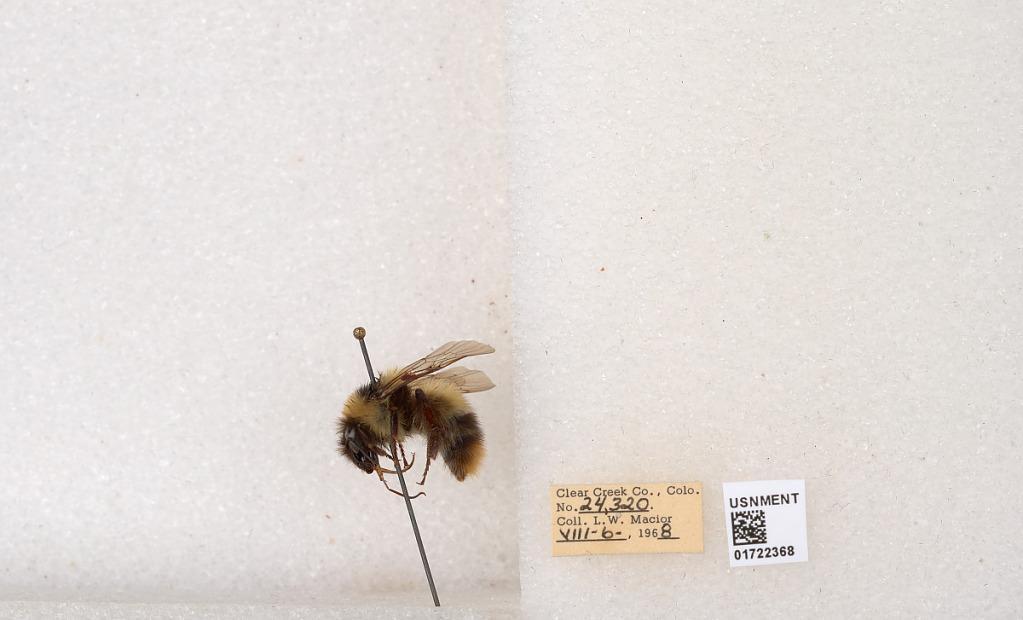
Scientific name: Bombus kirbyellus
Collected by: L. Macior
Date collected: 1968-8-6
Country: United States
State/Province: Colorado
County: Clear Creek
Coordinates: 39.6891, -105.644